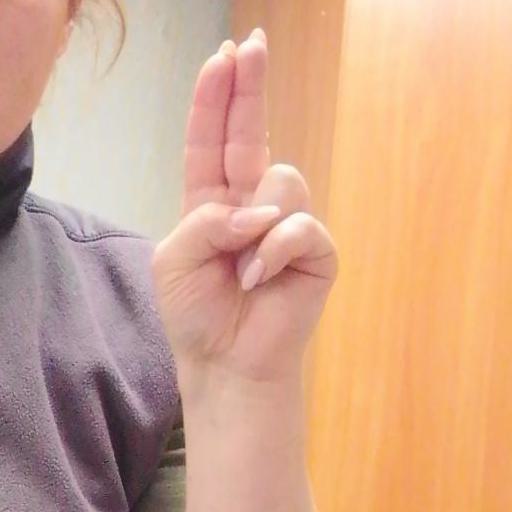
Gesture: two_up